Peak Time

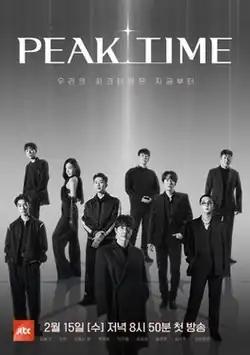
Promotional poster

Peak Time is a 2023 South Korean reality competition show. It aired on JTBC from February 15 to April 19, 2023, every Wednesday at 20:50 (KST) for the first two episodes before it changed to 22:30 (KST) from the third episode onwards. It was simultaneously broadcast through TV Asahi and Abema in Japan, and TikTok in other parts of the world, and is also available for streaming on TVING in South Korea and on Viki in selected regions.